Doncaster Civic Office

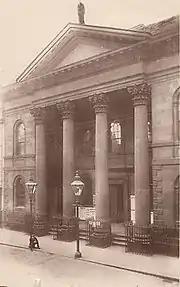
The old Doncaster Guildhall in 1911

The first municipal building in the town had its origins in the ruins of the Church of St Mary Magdalene which was built in the Market Place in around 1130. Civic leaders acquired the old church in 1557 and converted the surviving chancel and nave into a town hall: the structure was rebuilt to a neoclassical design by William Lindley in 1786. Lindley's design involved a symmetrical main frontage with nine bays facing onto the Market Place; the central section of three bays featured round headed openings on the ground floor, tall sash windows on the first floor and shorter sash windows on the second floor flanked, on the two upper floors, by Doric order pilasters supporting a pediment. There was a figure depicting Justice at the apex of the pediment and urns on either side of the pediment.